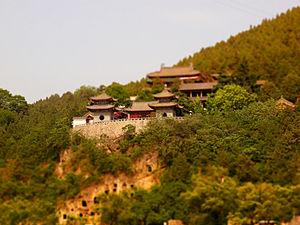
Les grottes de Longmen se trouvent à 12 kilomètres au sud de la moderne Luoyang dans la province de Henan en Chine. Ces grottes bouddhistes ont été excavées dans le calcaire après 494 et, pour l'essentiel, jusqu'au Xᵉ siècle. Elles sont densément présentes sur les deux côtés d'une gorge entre deux montagnes, Xiang Shan et Longmen Shan. La rivière Yihe qui s'écoule vers le nord y a creusé son lit. La gorge a servi de « porte » à la ville voisine. Pour cette raison, l'endroit était appelé Yique. Du nord au sud, les grottes se succèdent sur environ un kilomètre. Avec les grottes de Mogao et les grottes de Yungang, les grottes de Longmen sont l'un des trois plus célèbres sites de sculpture ancienne de Chine.